Vayeira

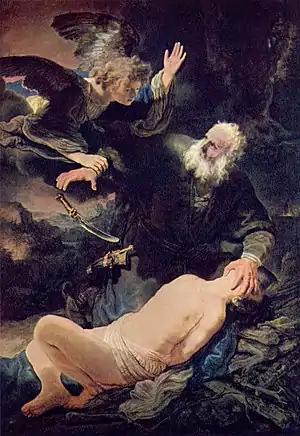
The Angel Hinders the Offering of Isaac (1635 painting by Rembrandt)

In the seventh reading, which coincides with chapter 22, sometime later, God tested Abraham, directing him to take Isaac to the land of Moriah and offer him there as a burnt offering. Early the next morning, Abraham saddled his donkey and split wood for the burnt offering, and then he, two of his servants, and Isaac set out for the place that God had named. On the third day, Abraham saw the place from afar, and directed his servants to wait with the donkey, while Isaac and he went up to worship and then return. Abraham took the firestone and the knife, put the wood on Isaac, and the two walked off together. When Isaac asked Abraham where the sheep was for the burnt offering, Abraham replied that God would see to the sheep for the burnt offering. They arrived at the place that God had named, and Abraham built an altar, laid out the wood, bound Isaac, laid him on the altar, and picked up the knife to slay him. Then an angel called to Abraham, telling him not to raise his hand against the boy, for now God knew that Abraham feared God, since he had not withheld his son. Abraham looked up and saw a ram caught in a thicket by its horns, so he offered it as a burnt offering in place of his son. Abraham named the site Adonai-yireh. The angel called to Abraham a second time, saying that because Abraham had not withheld his son, God would bless him and make his descendants as numerous as the stars of heaven and the sands on the seashore, and victorious over their foes. All the nations of the earth would bless themselves by Abraham's descendants, because he obeyed God's command. Abraham returned to his servants, and they departed for Beersheba, where Abraham stayed. The third open portion ends here.